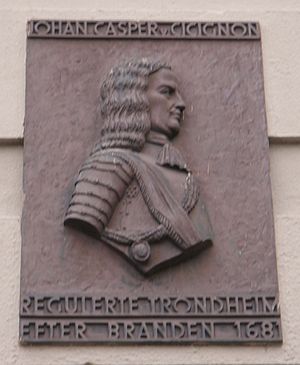
Johan Caspar de Cicignon
Johan Caspar de Cicignon var en luxemburgsk adelsmand som tjenestegjorde som dansk-norsk general, ingeniør og byplanlægger. Han var far til Frederik Christopher de Cicignon.